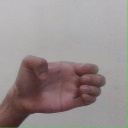
अक्षर: ख